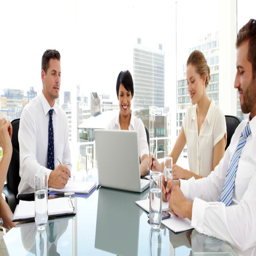
happy business team applauding their colleague in the office